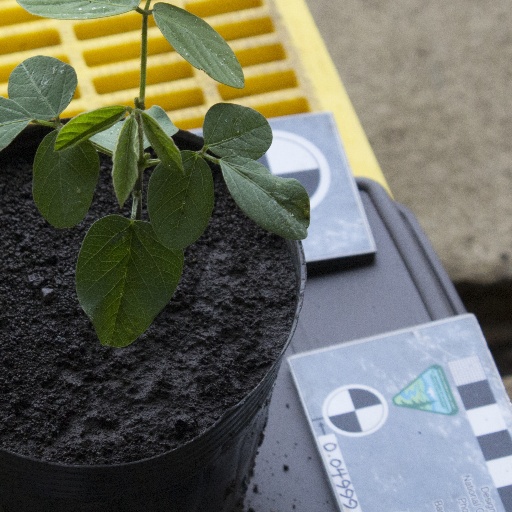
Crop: soybean